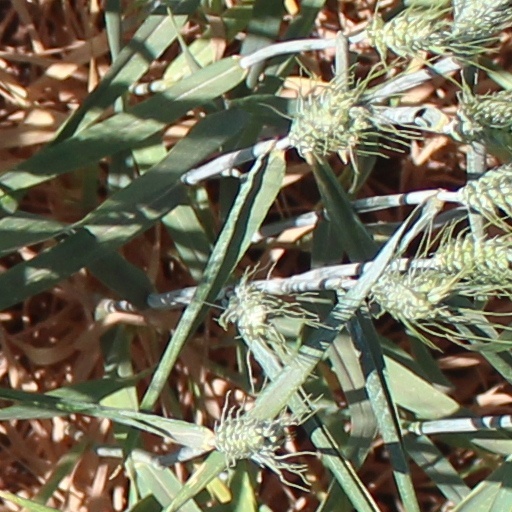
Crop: wheat